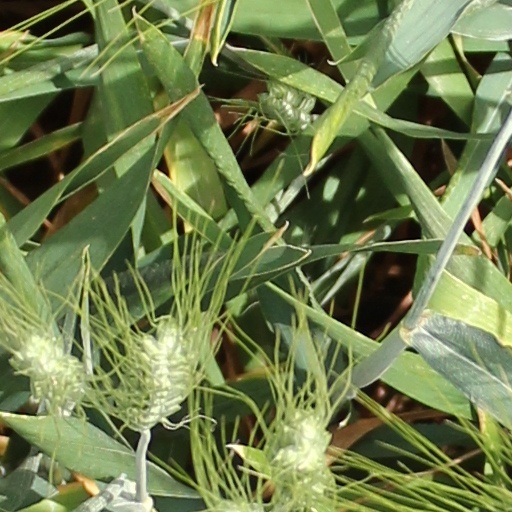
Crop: wheat